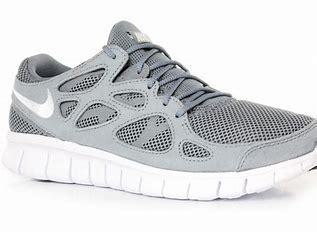
Brand: Nike
Model: Free Run 2